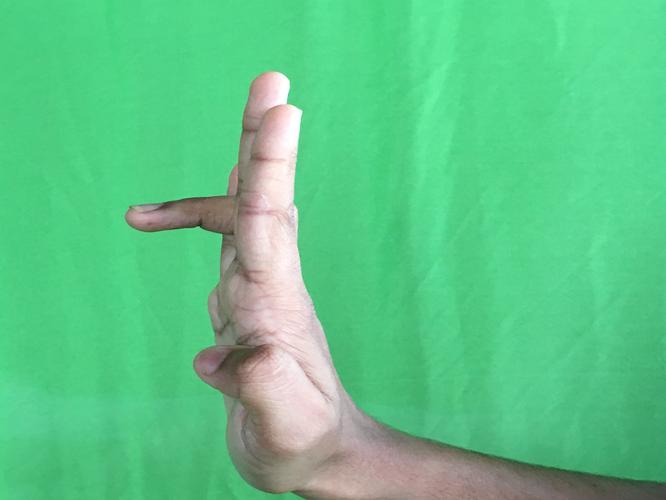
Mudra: Tripathaka
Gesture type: single_hand